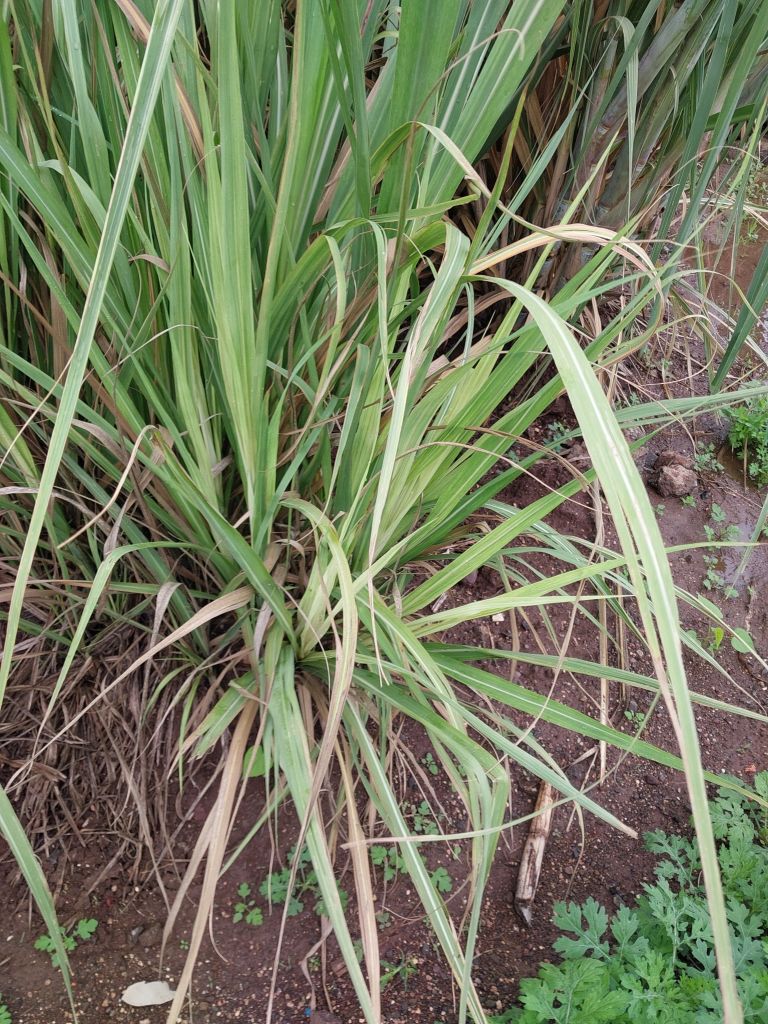
Label: Grassy shoot